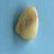
Maize quality: Good